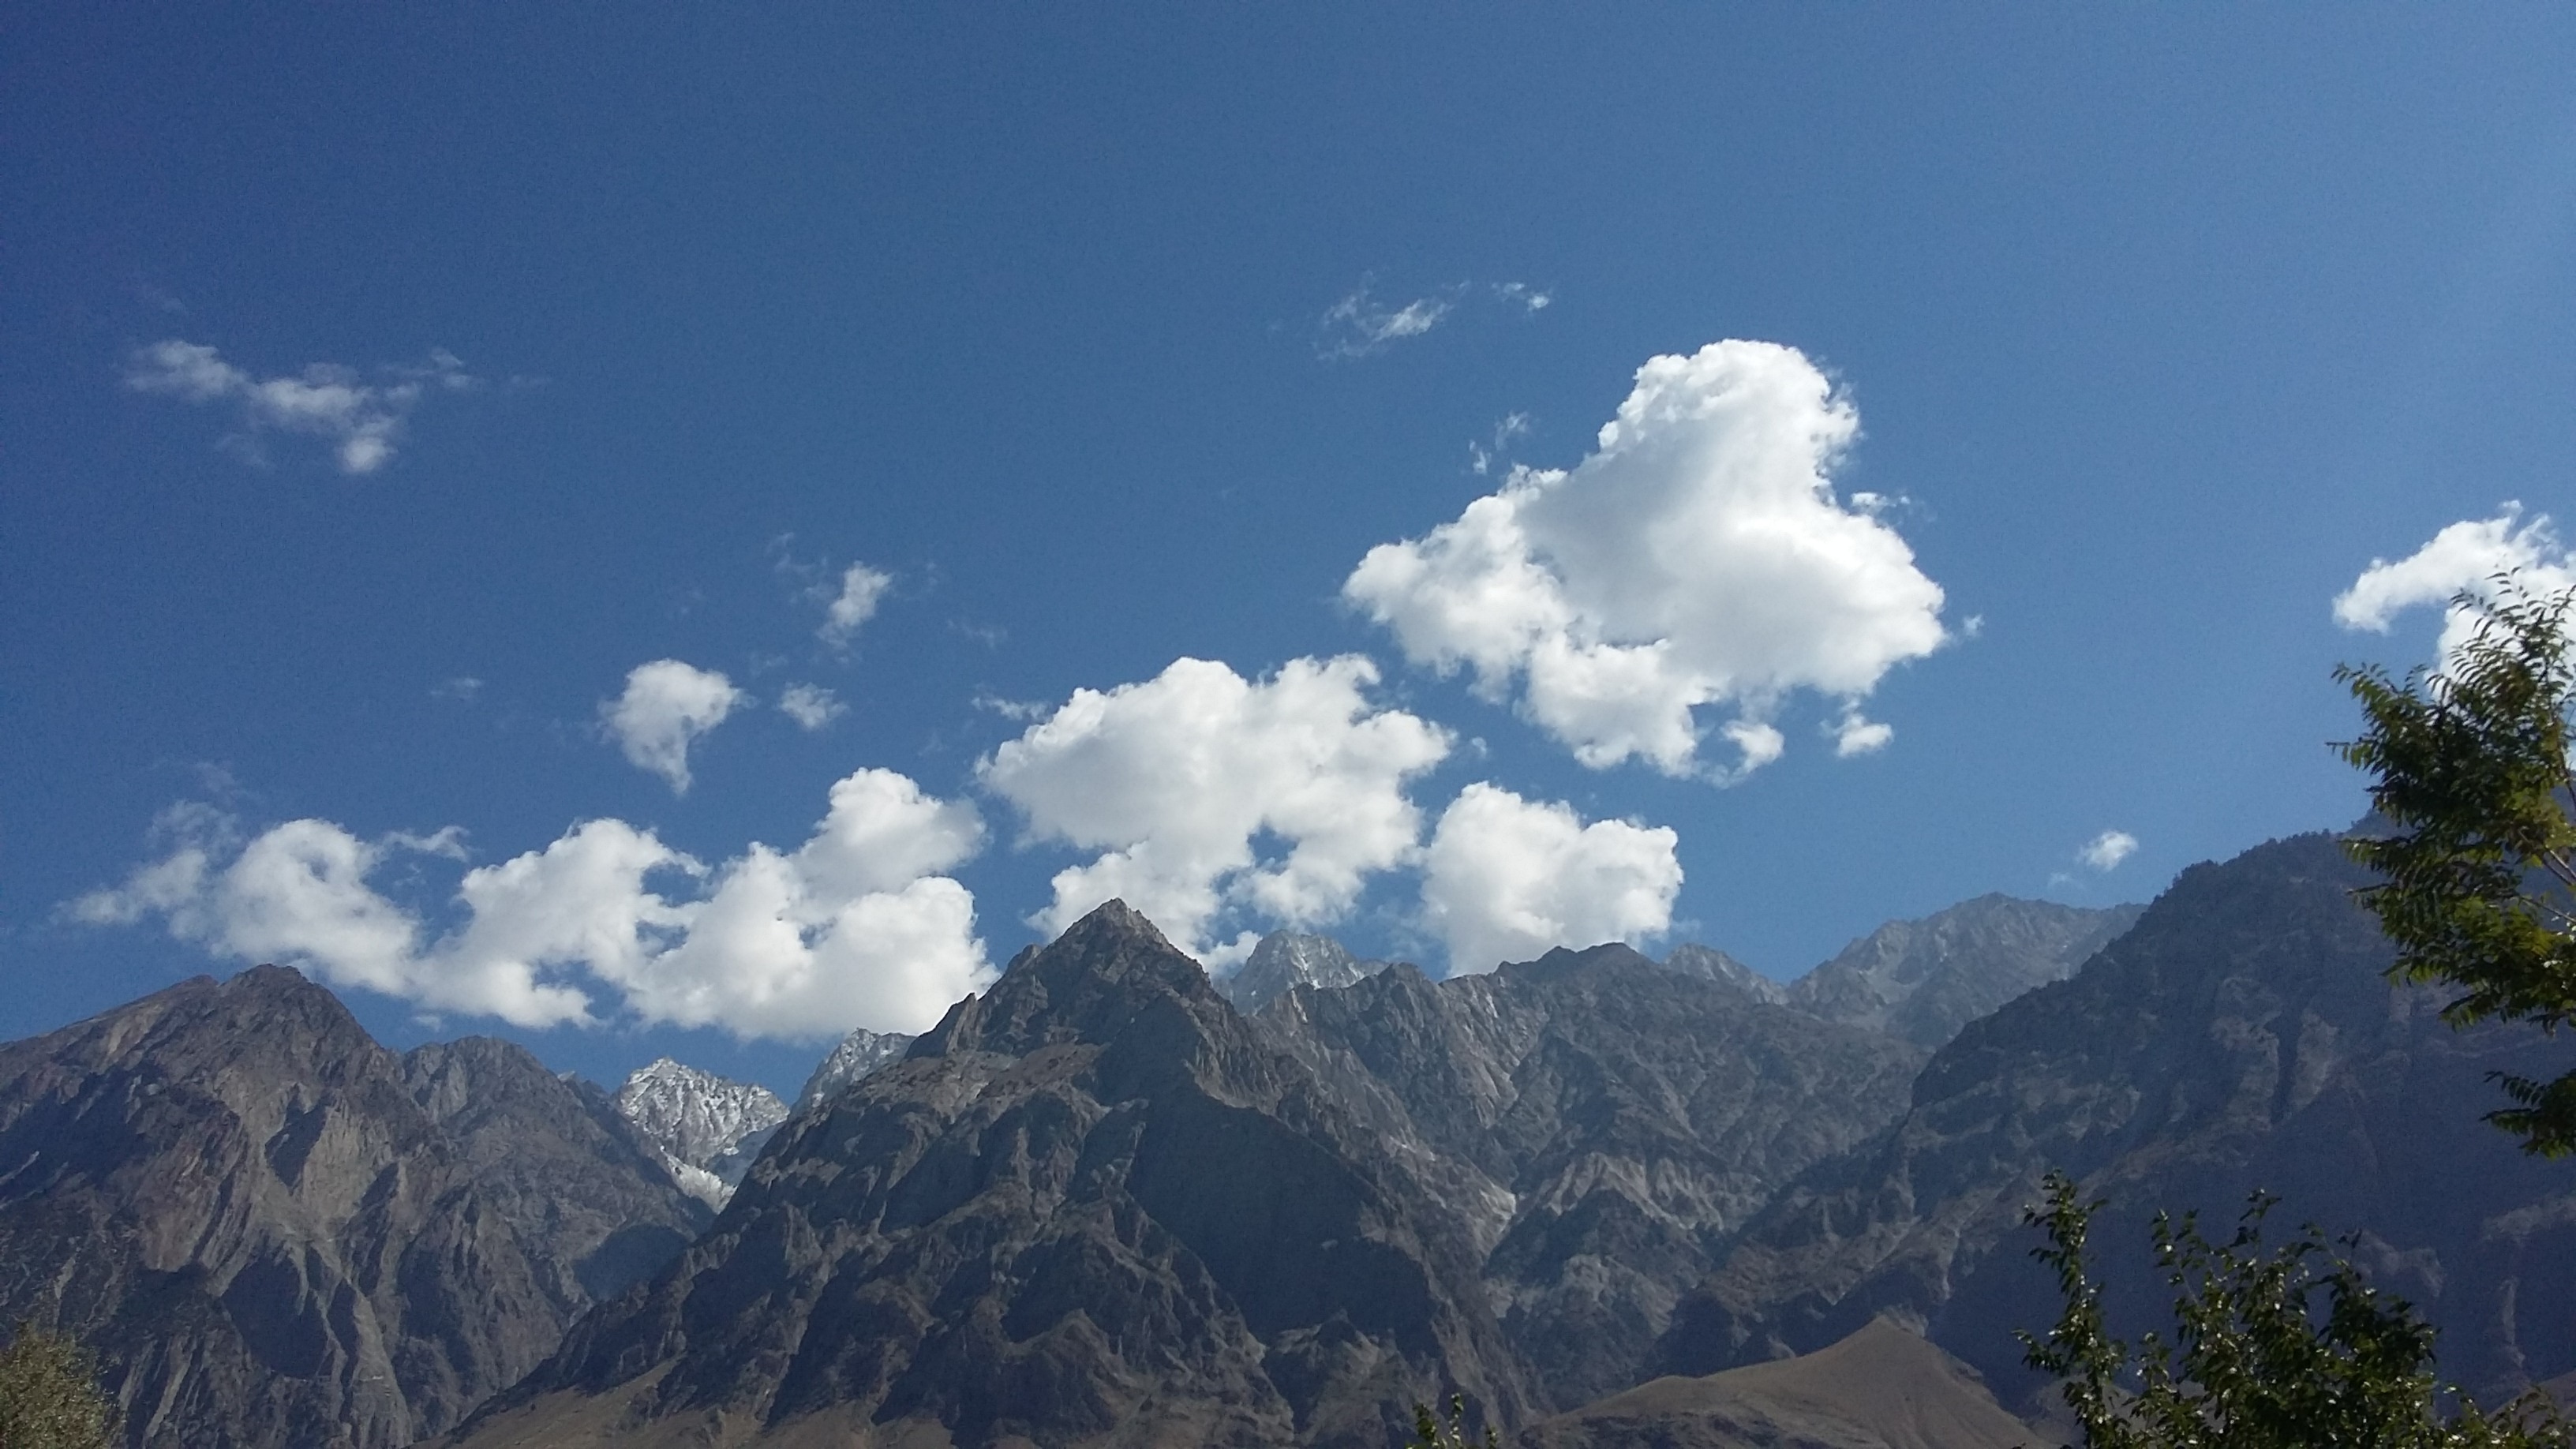
nature, wilderness, mountain, cloud, sky, mountain range, cumulus, ridge, summit, alps, plateau, landform, chitral pakistan, beautiful valley of pakistan, chitral beautiful valley, geographical feature, mountainous landforms